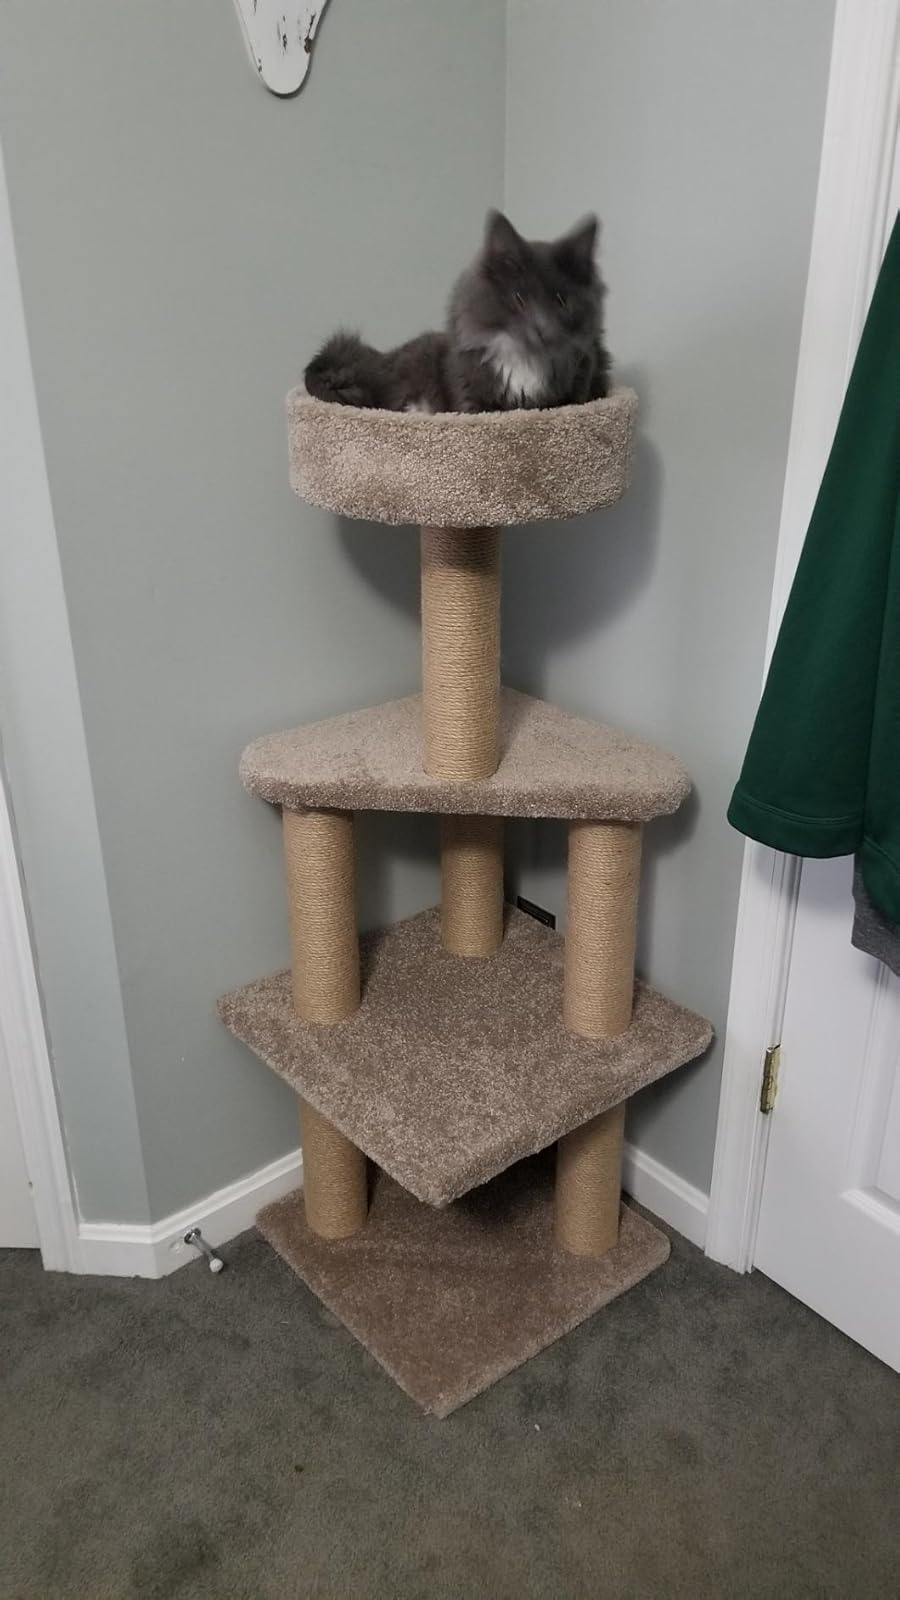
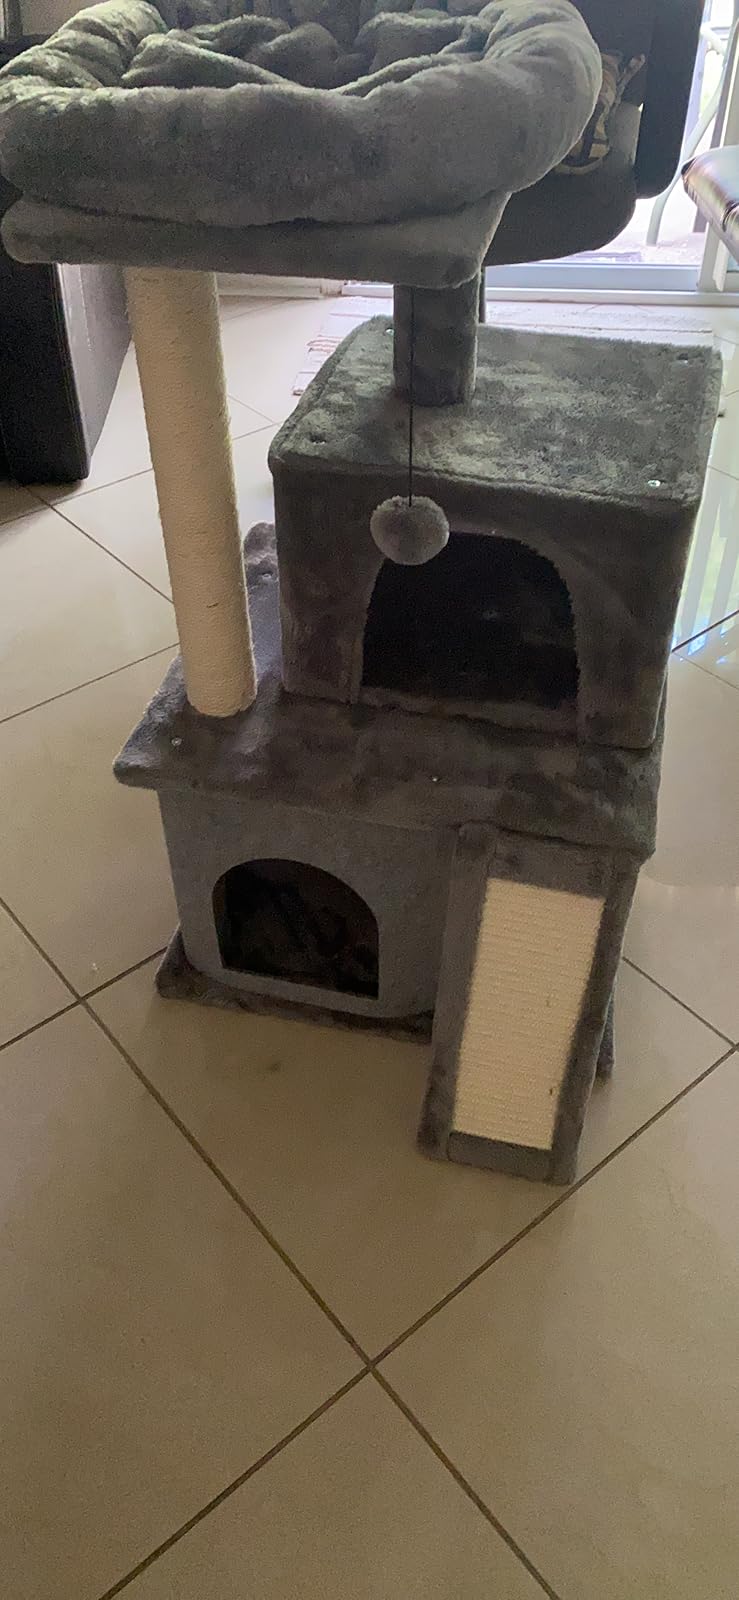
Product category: items_cat tree
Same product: no